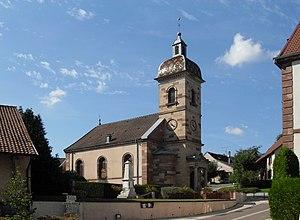
L'église luthérienne de Vyans-le-Val
La communauté de communes du pays d'Héricourt est une communauté de communes française située dans les départements de la Haute-Saône et du Doubs en région Bourgogne-Franche-Comté.